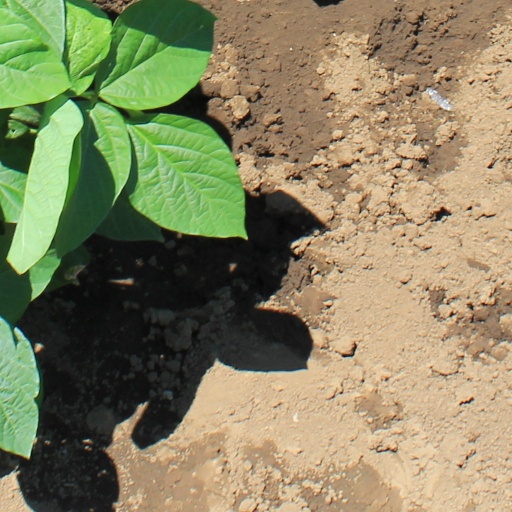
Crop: soybean